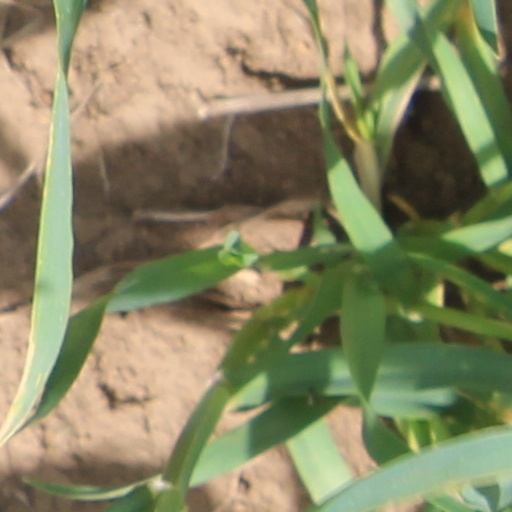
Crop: wheat